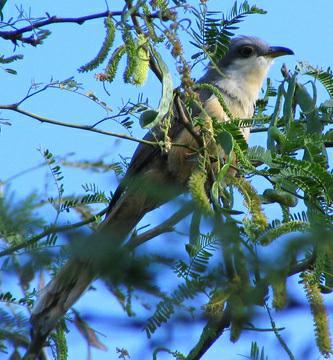
A photo of a mangrove cuckoo